John Templeton (botanist)

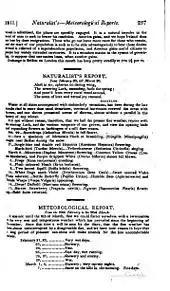
Naturalist's Report in Belfast Monthly Magazine 1811

John Templeton's interest in botany began with this experimental garden laid out according to a suggestion in Rousseau's 'Nouvelle Heloise' and following Rousseau's 'Letters on the Elements of Botany Here he cultivated many tender exotics out of doors (a list provided by Nelson and began botanical studies which lasted throughout his life and corresponded with the most eminent botanists in England Sir William Hooker, William Turner, James Sowerby and, especially Sir Joseph Banks, who had travelled on Captain James Cook's voyages, and in charge of Kew Gardens. Banks tried (unsuccessfully) to tempt him to New Holland (Australia) as a botanist on the Flinders's Expedition with the offer of a large tract of land and a substantial salary. An associate of the Linnean Society, Templeton visited London and saw the botanical work being achieved there. This led to his promotion of the Belfast Botanic Gardens as early as 1809, and to work on a "Catalogue of Native Irish Plants", in manuscript form and now in the Royal Irish Academy, which was used as an accurate foundation for later work by succeeding Irish botanists. He also assembled text and executed many beautiful watercolour drawings for a "Flora Hibernica", sadly never finished, and kept a detailed journal during the years 1806–1825 (both now in the Ulster Museum, Belfast). Of the 12000 algal specimens in the Ulster Museum Herbarium about 148 are in the Templeton collection and were mostly collected by him, some were collected by others and passed to Templeton. The specimens in the Templeton collection in the Ulster Museum (BEL) have been catalogued. Those noted in 1967 were numbered: F1 – F48. Others were in The Queen's University Belfast. All of Templeton's specimens have now been numbered in the Ulster Museum as follows: F190 – F264; F290 – F314 and F333 – F334.